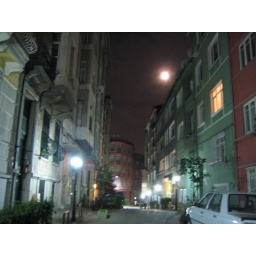
i live in the green house on the right.